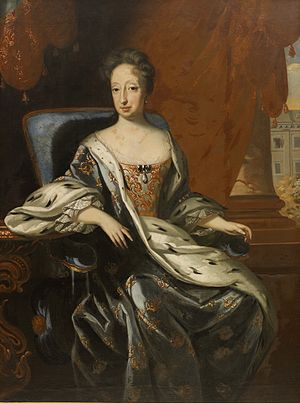
David von Krafft / Galleri
David von Krafft var en svensk maler.